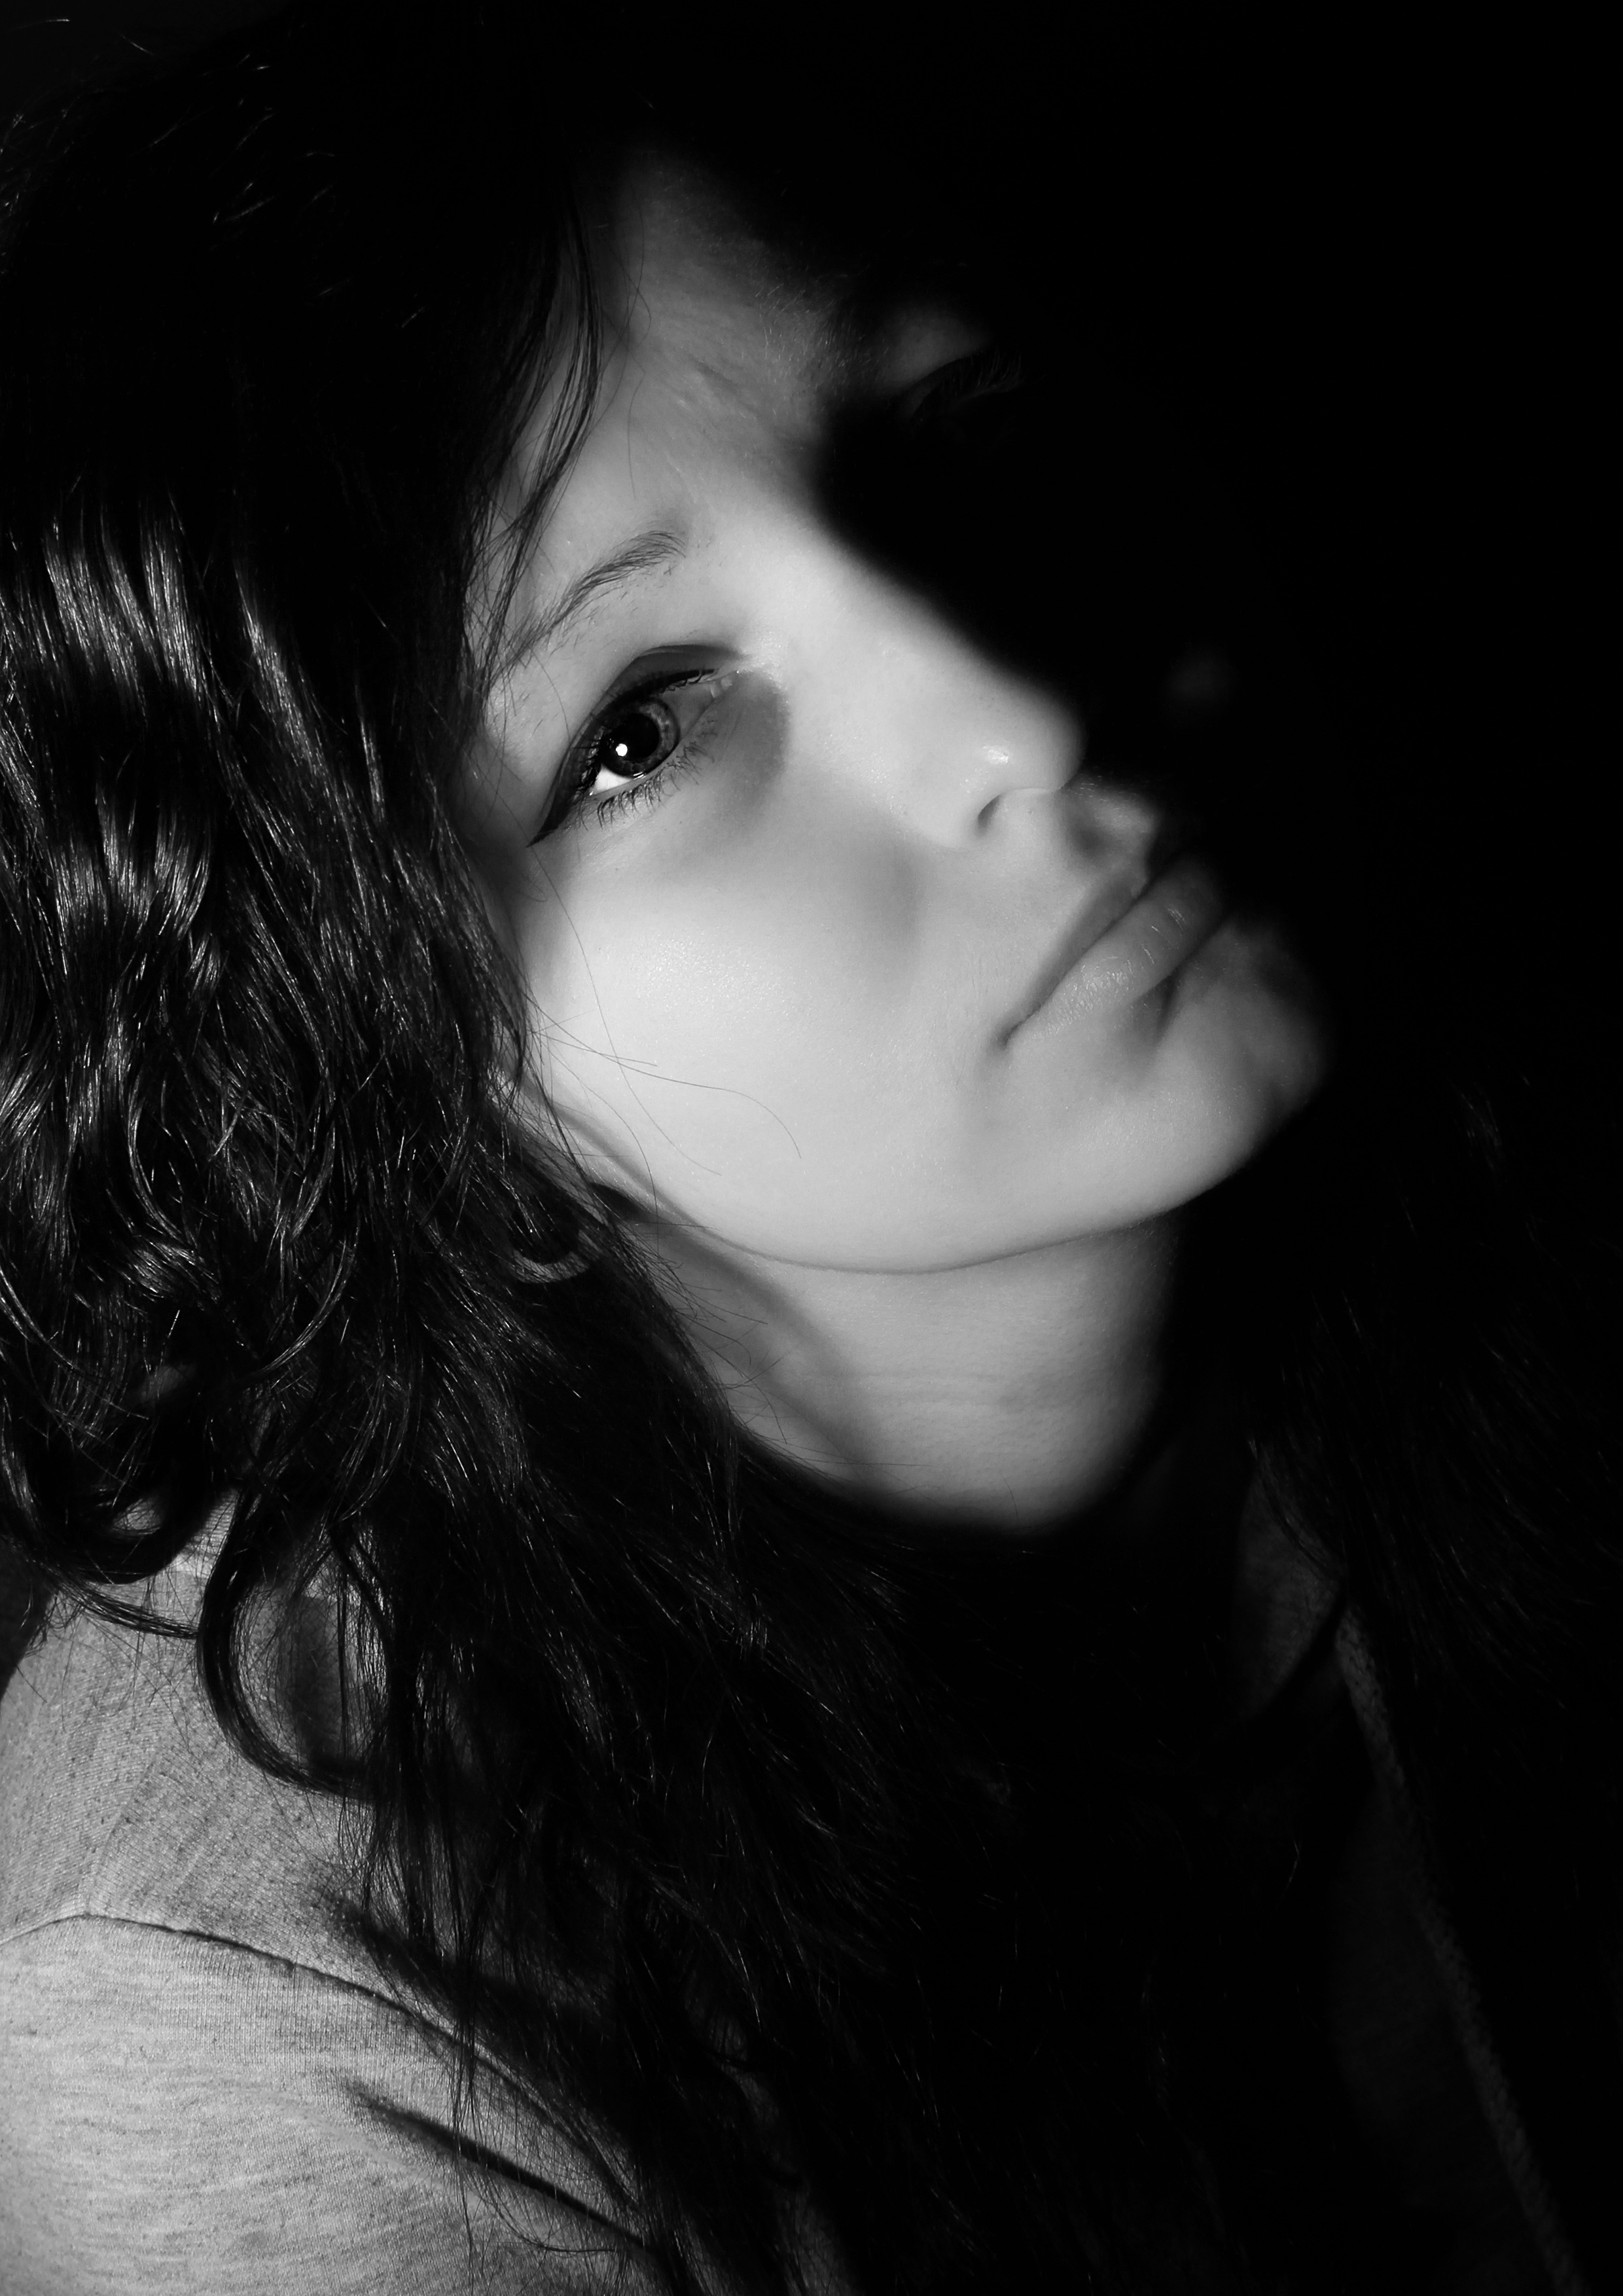
black and white, girl, woman, hair, white, photography, photo, portrait, model, young, darkness, black, monochrome, lady, mouth, close up, face, one, eye, head, lips, beauty, eyebrows, organ, version, tender, shading, the photo shoot, b w photography, brown hair, monochrome photography, portrait photography, ernob l, schoolmate